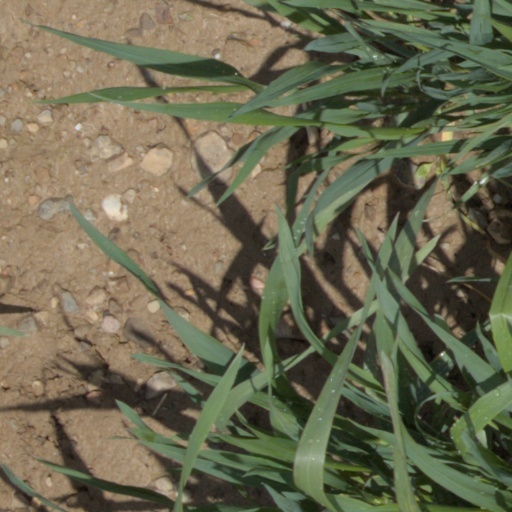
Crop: wheat